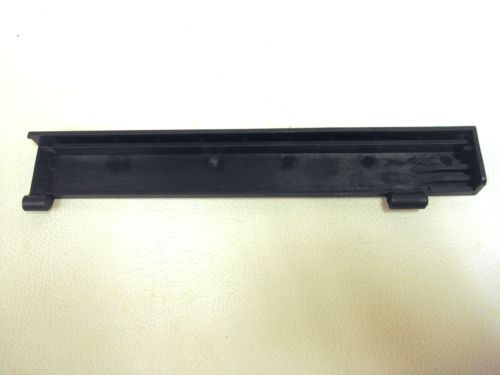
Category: stapler